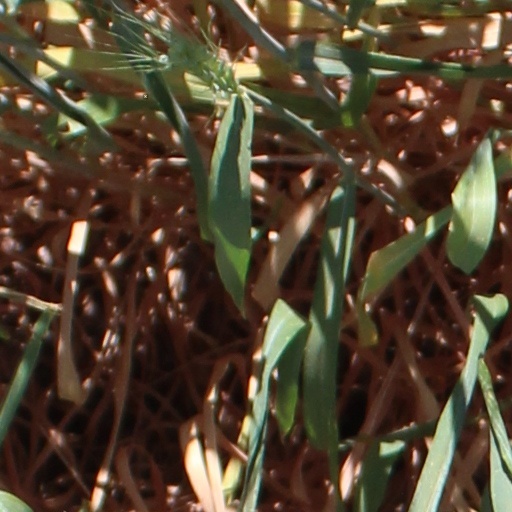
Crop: wheat